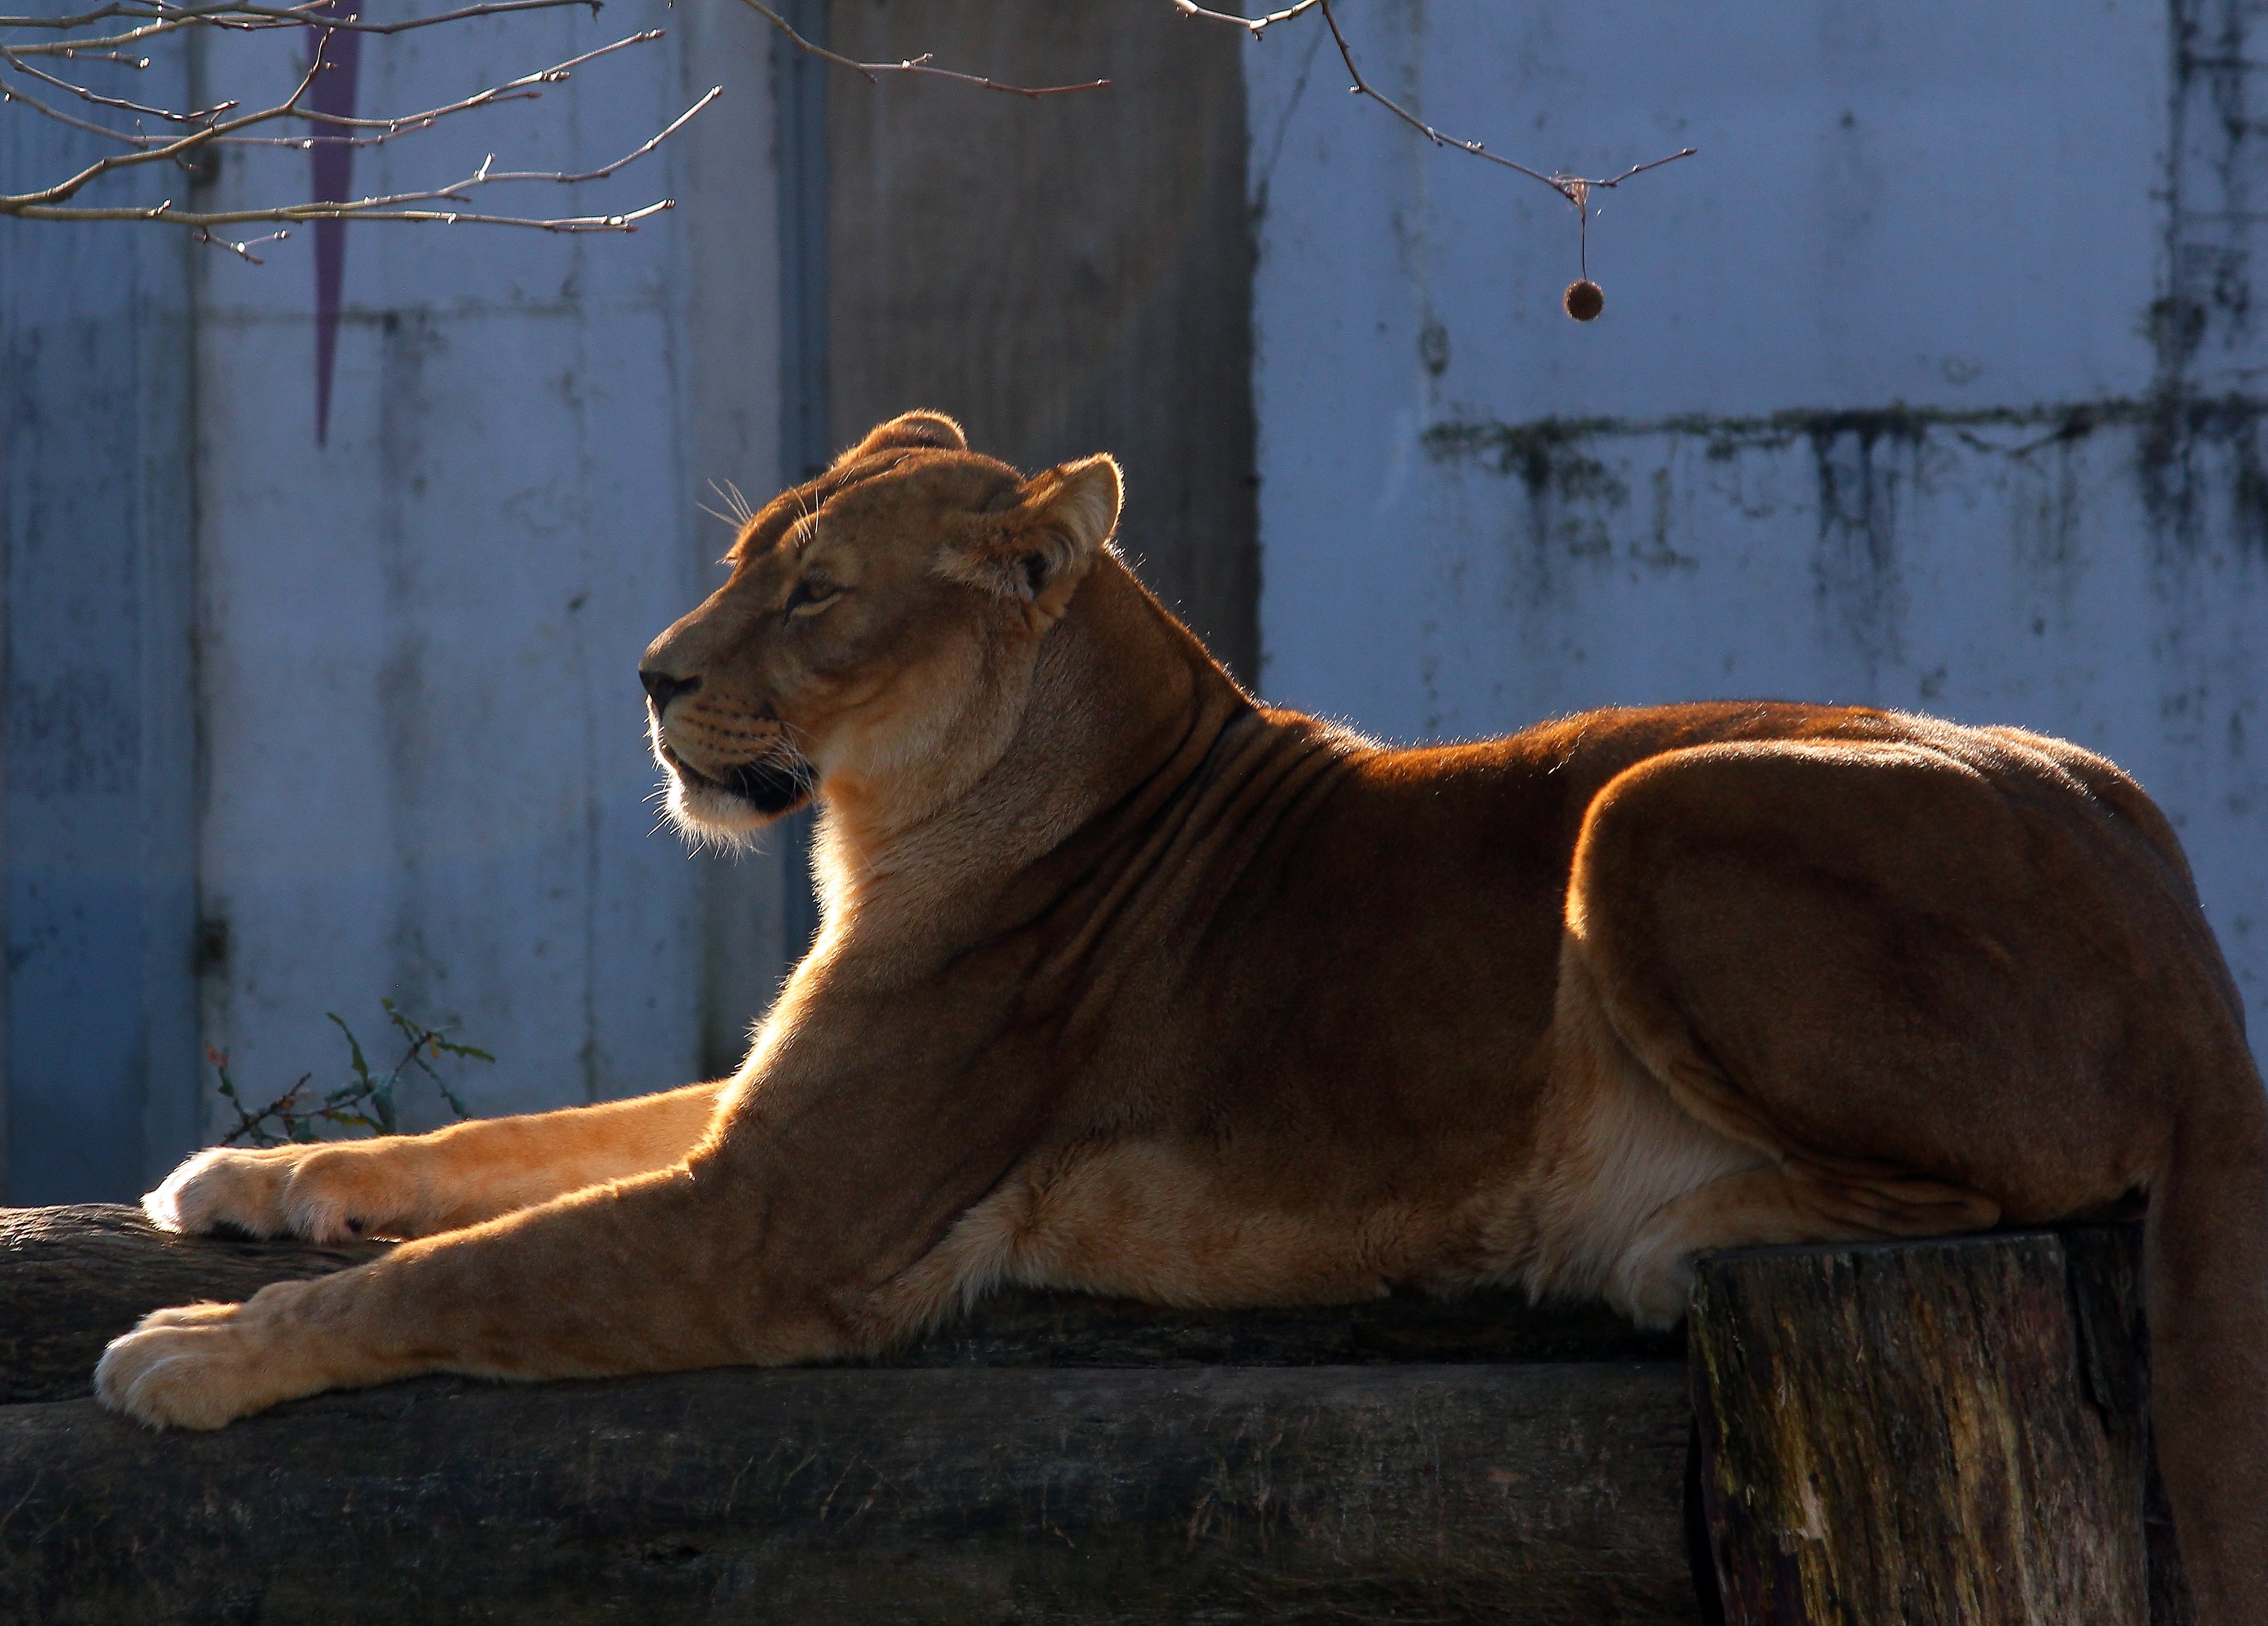
nature, wildlife, zoo, macro, mammal, fauna, lion, tiger, animals, vertebrate, naturaleza, ggl1, gaby1, animales, canon550d, big cats, cat like mammal